Victor Roffey

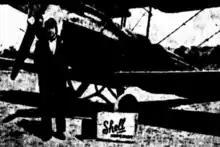
Roffey endorsing the Shell products he used during his flight, 1931

In a newspaper interview in January 1931, Roffey said he had no immediate plans to put his aircraft to any particular use.